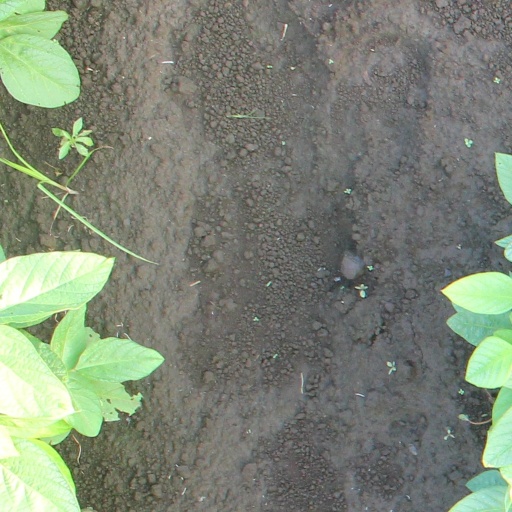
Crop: soybean